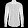
Label: Shirt